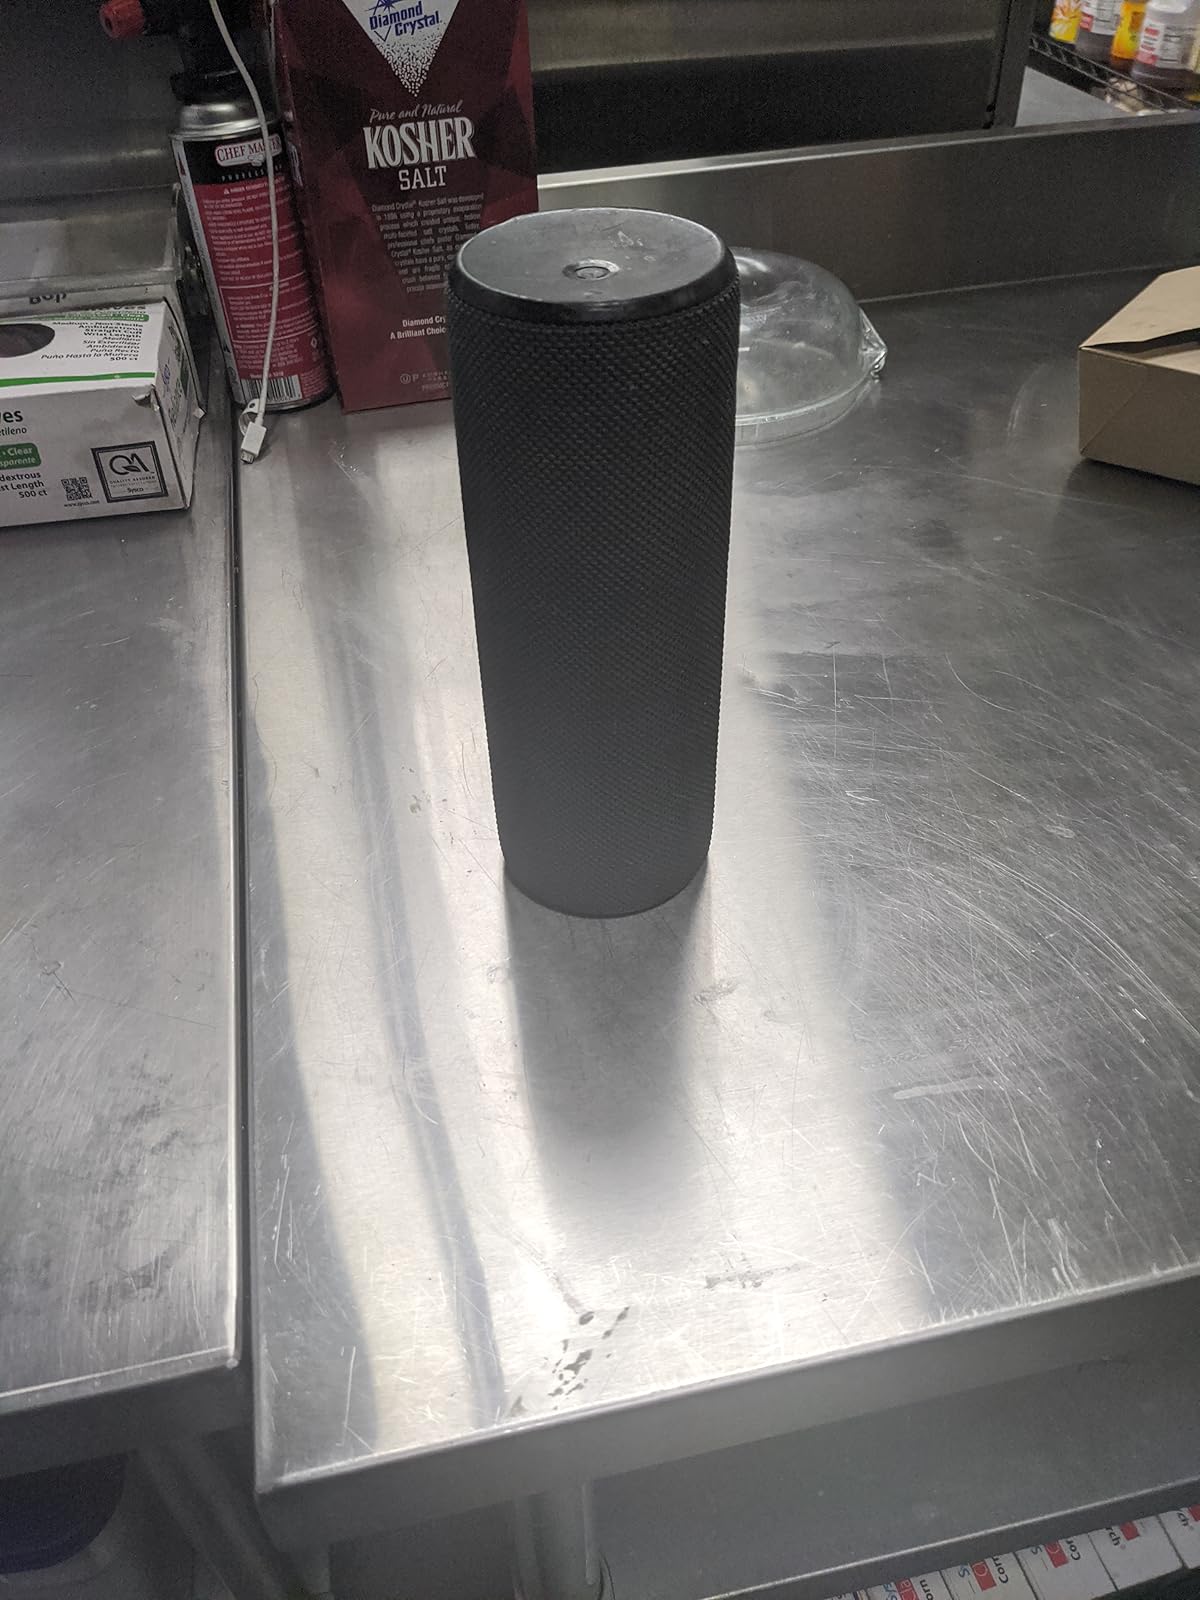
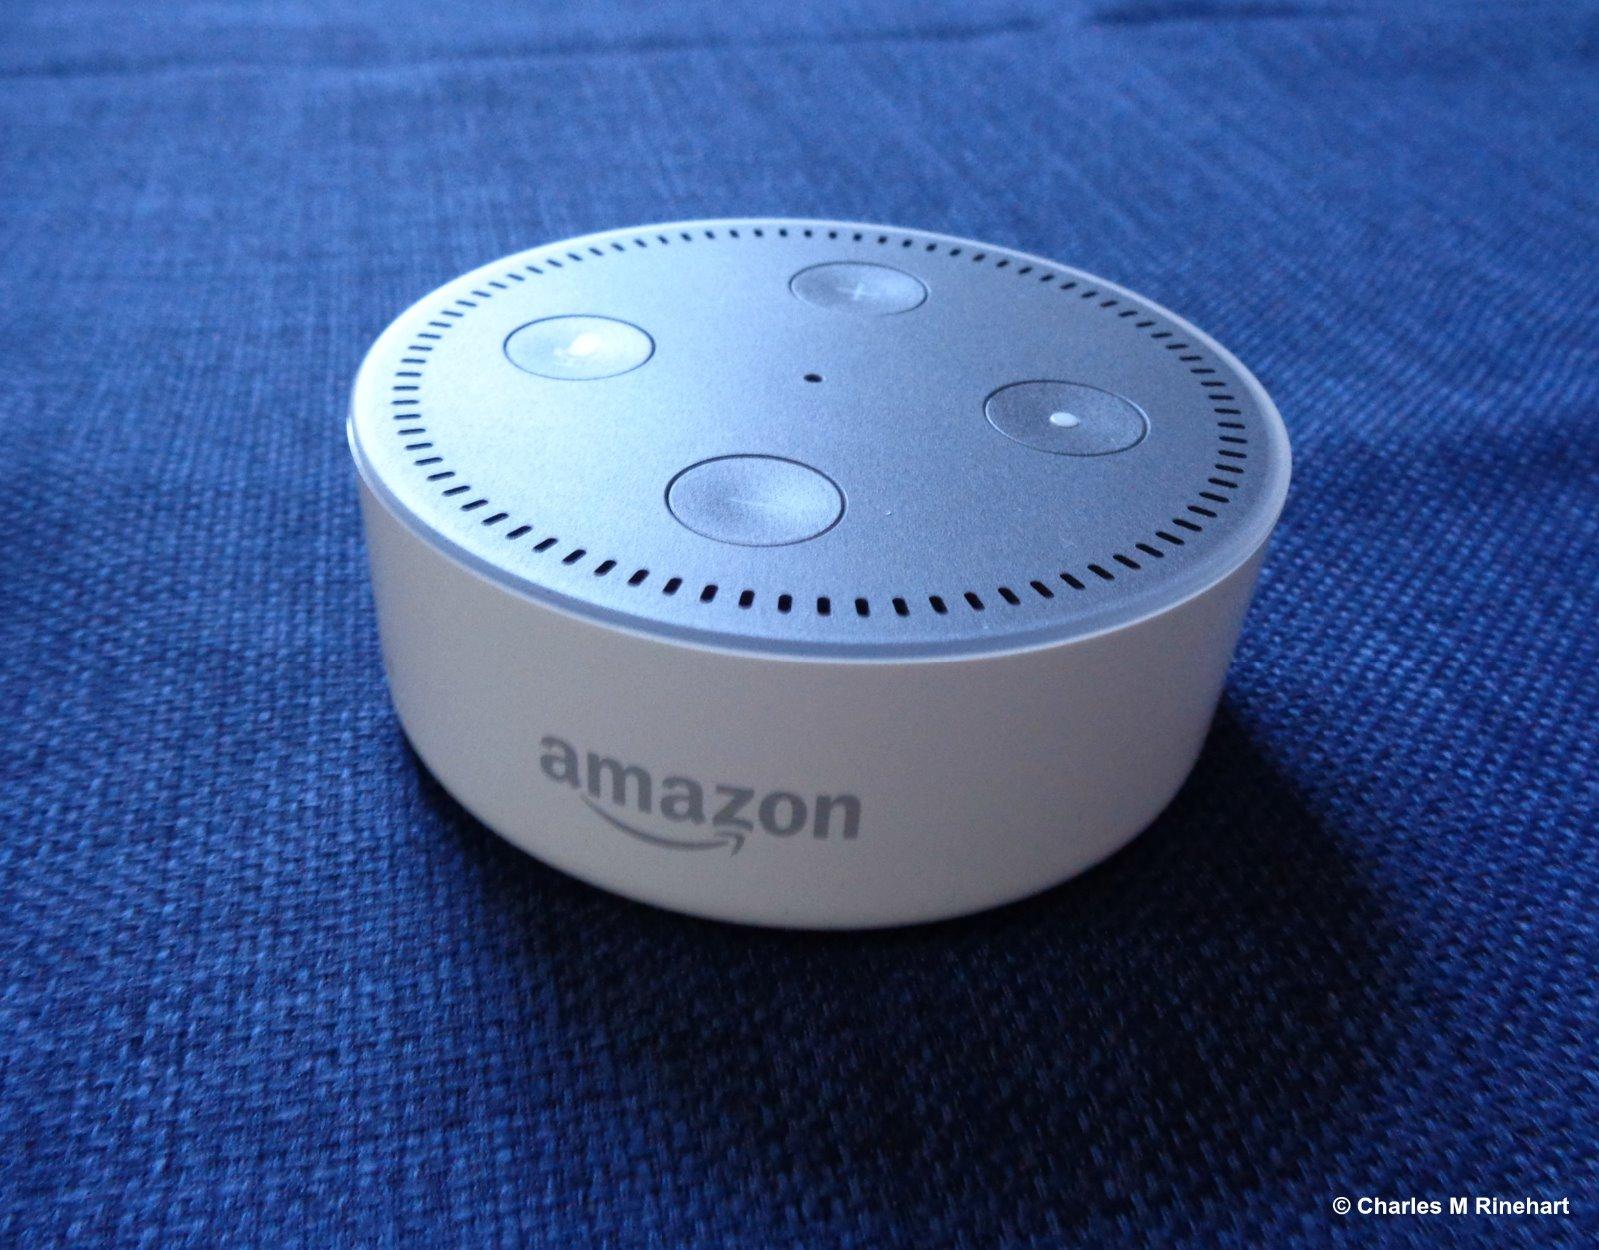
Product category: speaker
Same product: no